Describe the emotion expressed in this image:  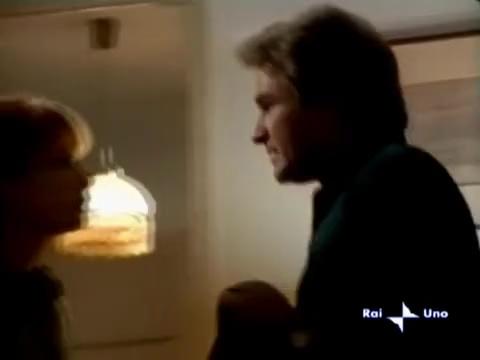
This person displays Suffering, valence and arousal with high intensity.